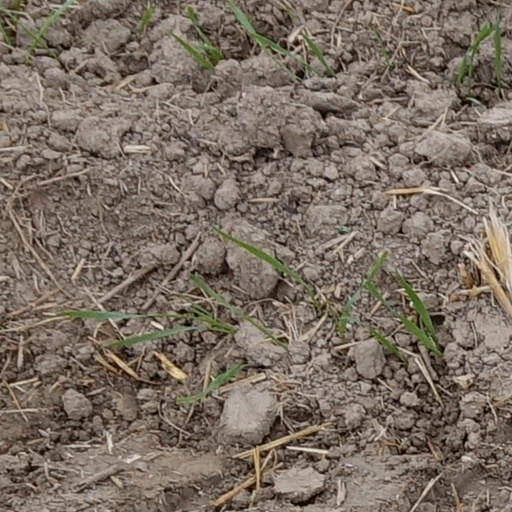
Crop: wheat